Answer in natural language. How many CounterTops are visible in the scene? Choose between the following options: 3, 1, 0, 4 or 2
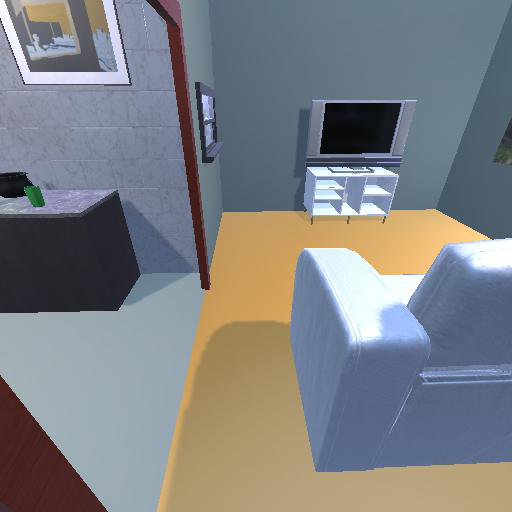
<answer>1</answer>